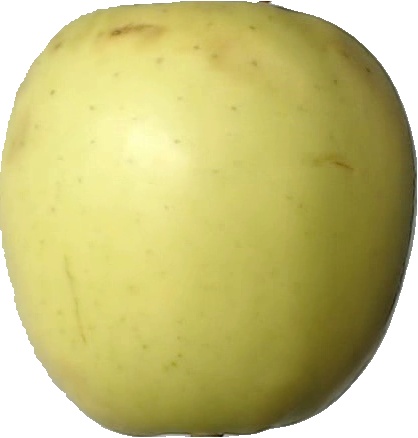
Label: apple_golden_2